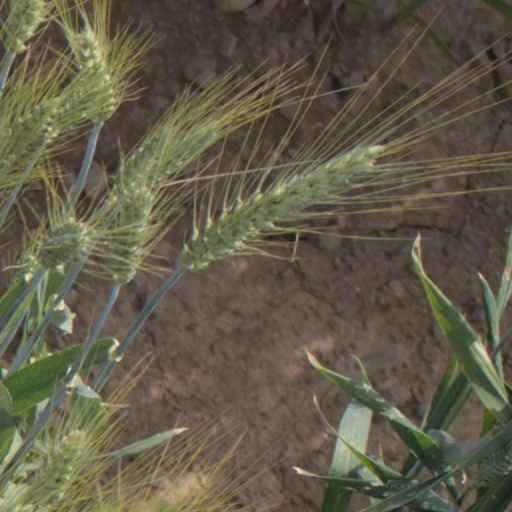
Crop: wheat